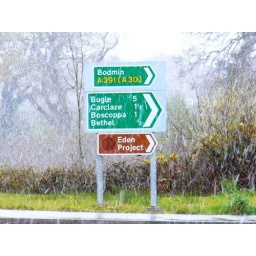
Cornwall road signs in the snow!